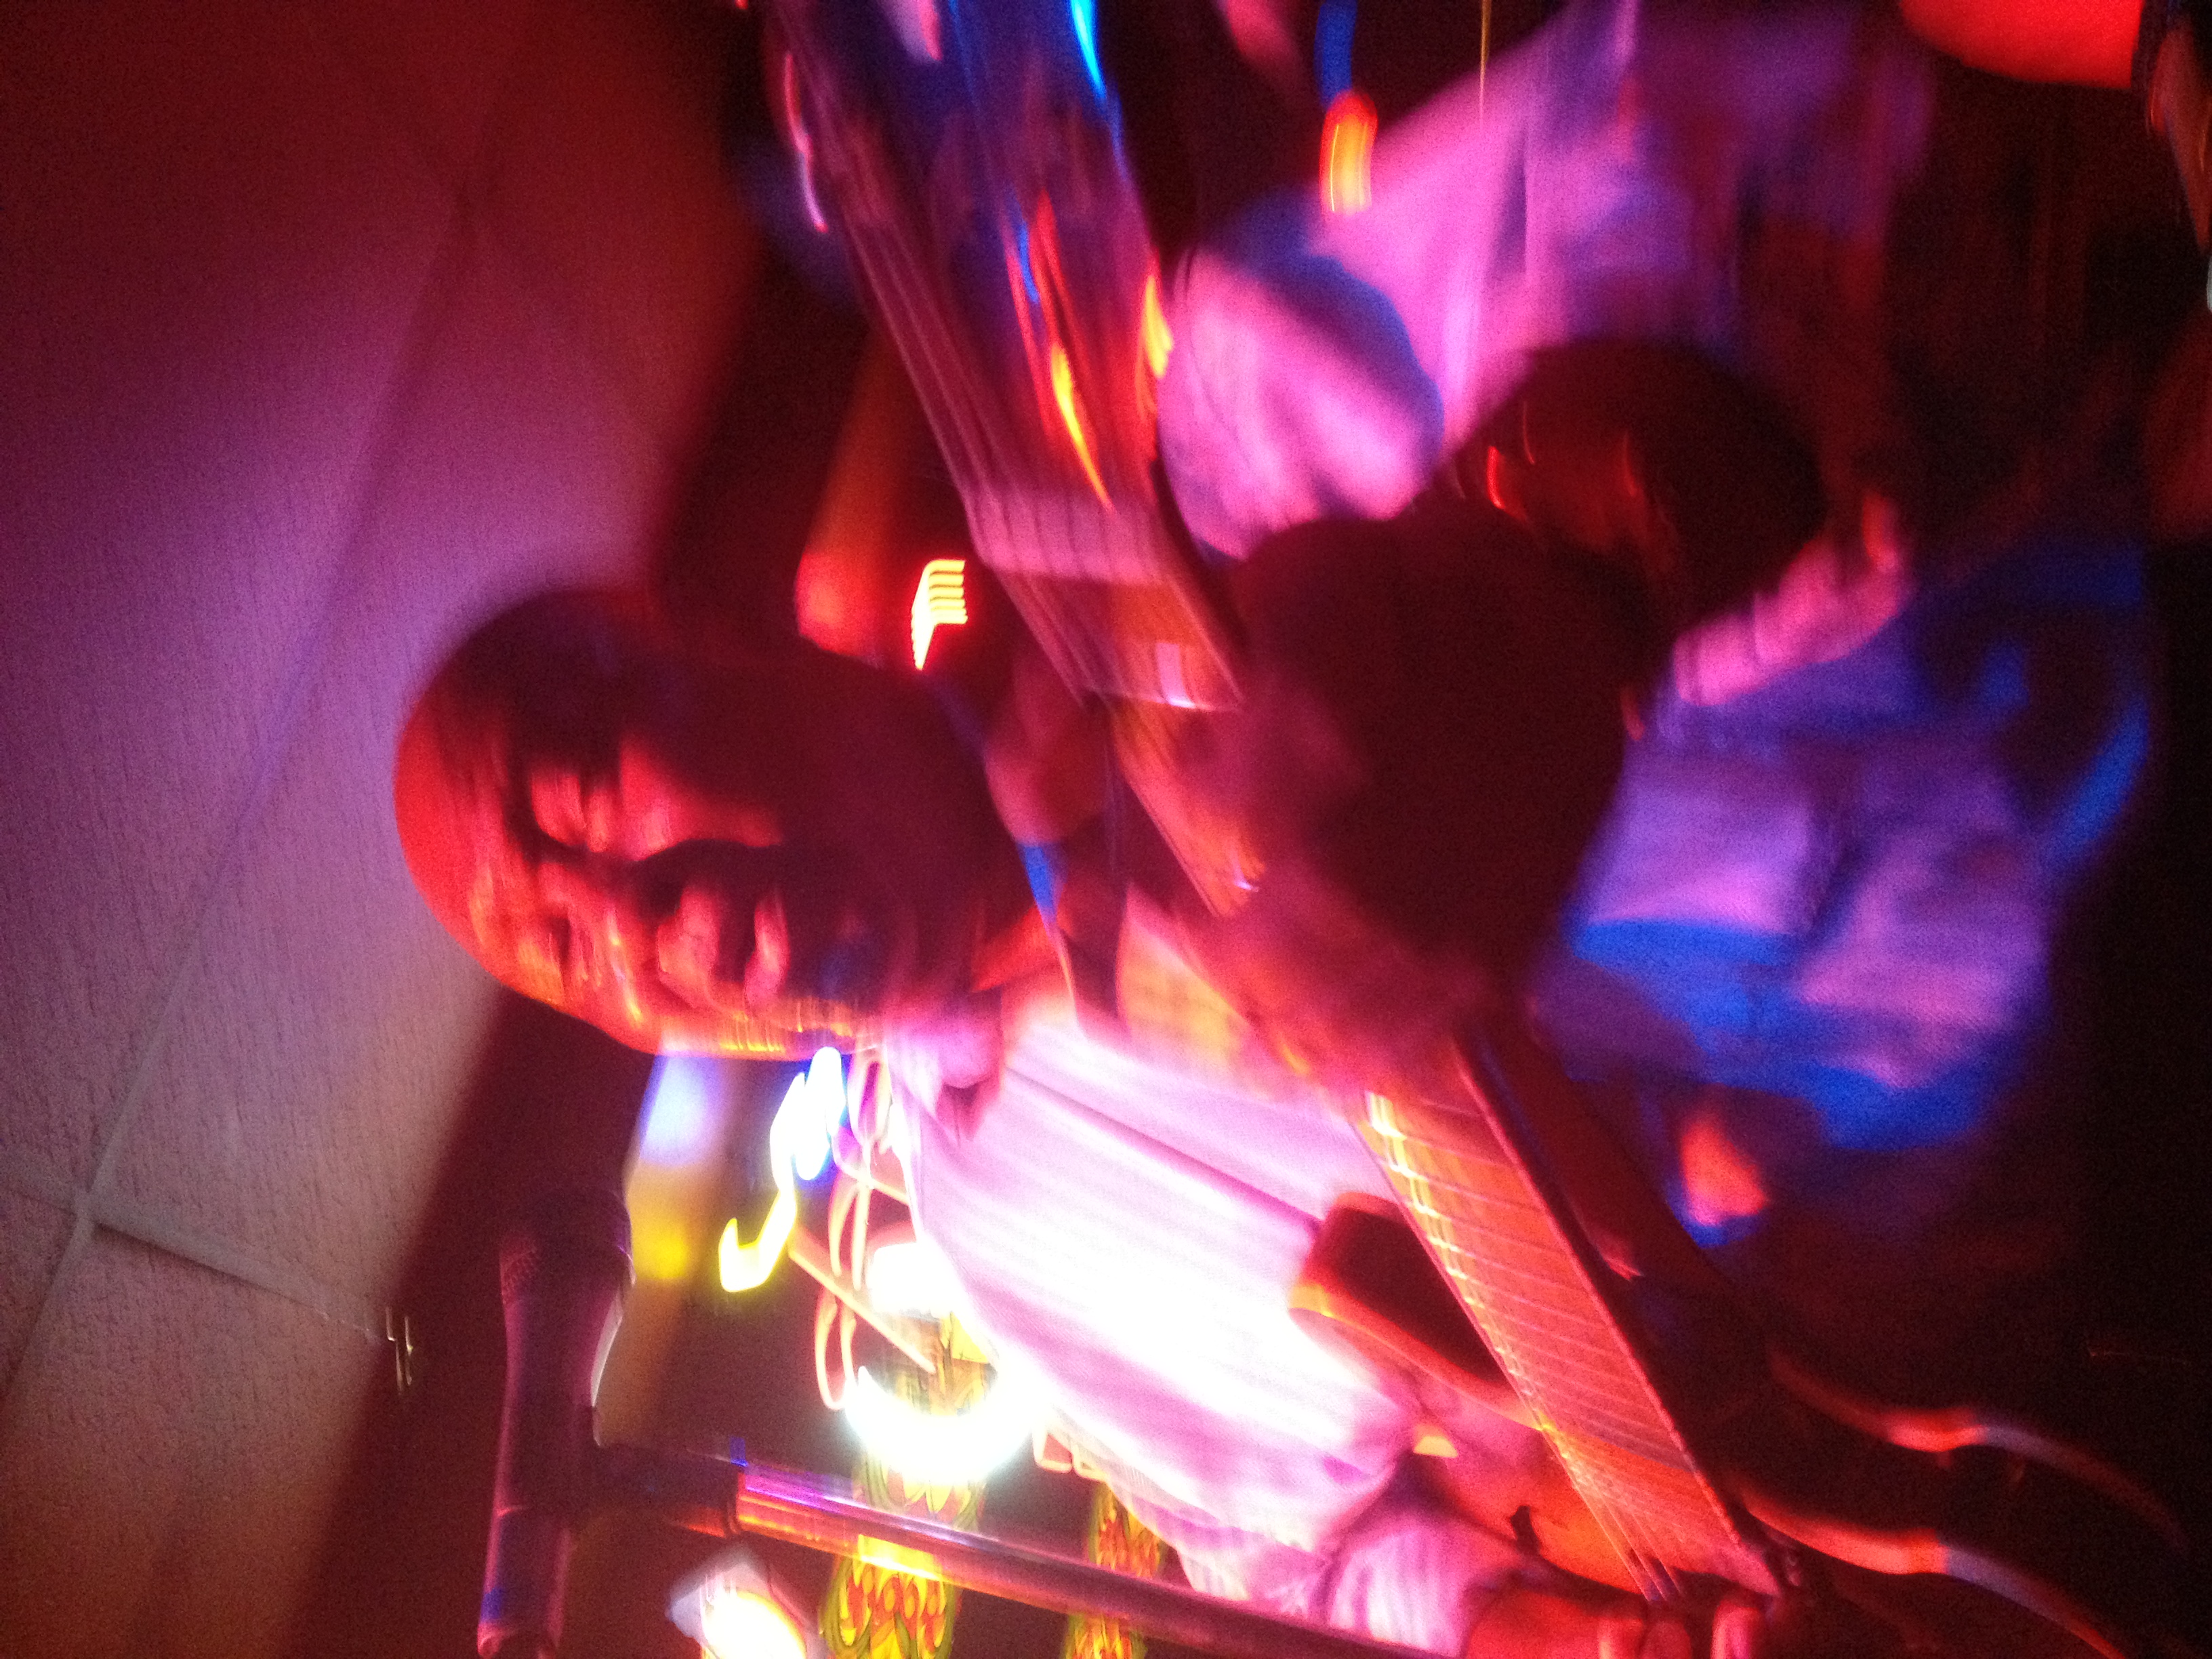
music, concert, red, color, performance art, stage, performance, entertainment, disco, nightclub, performing arts